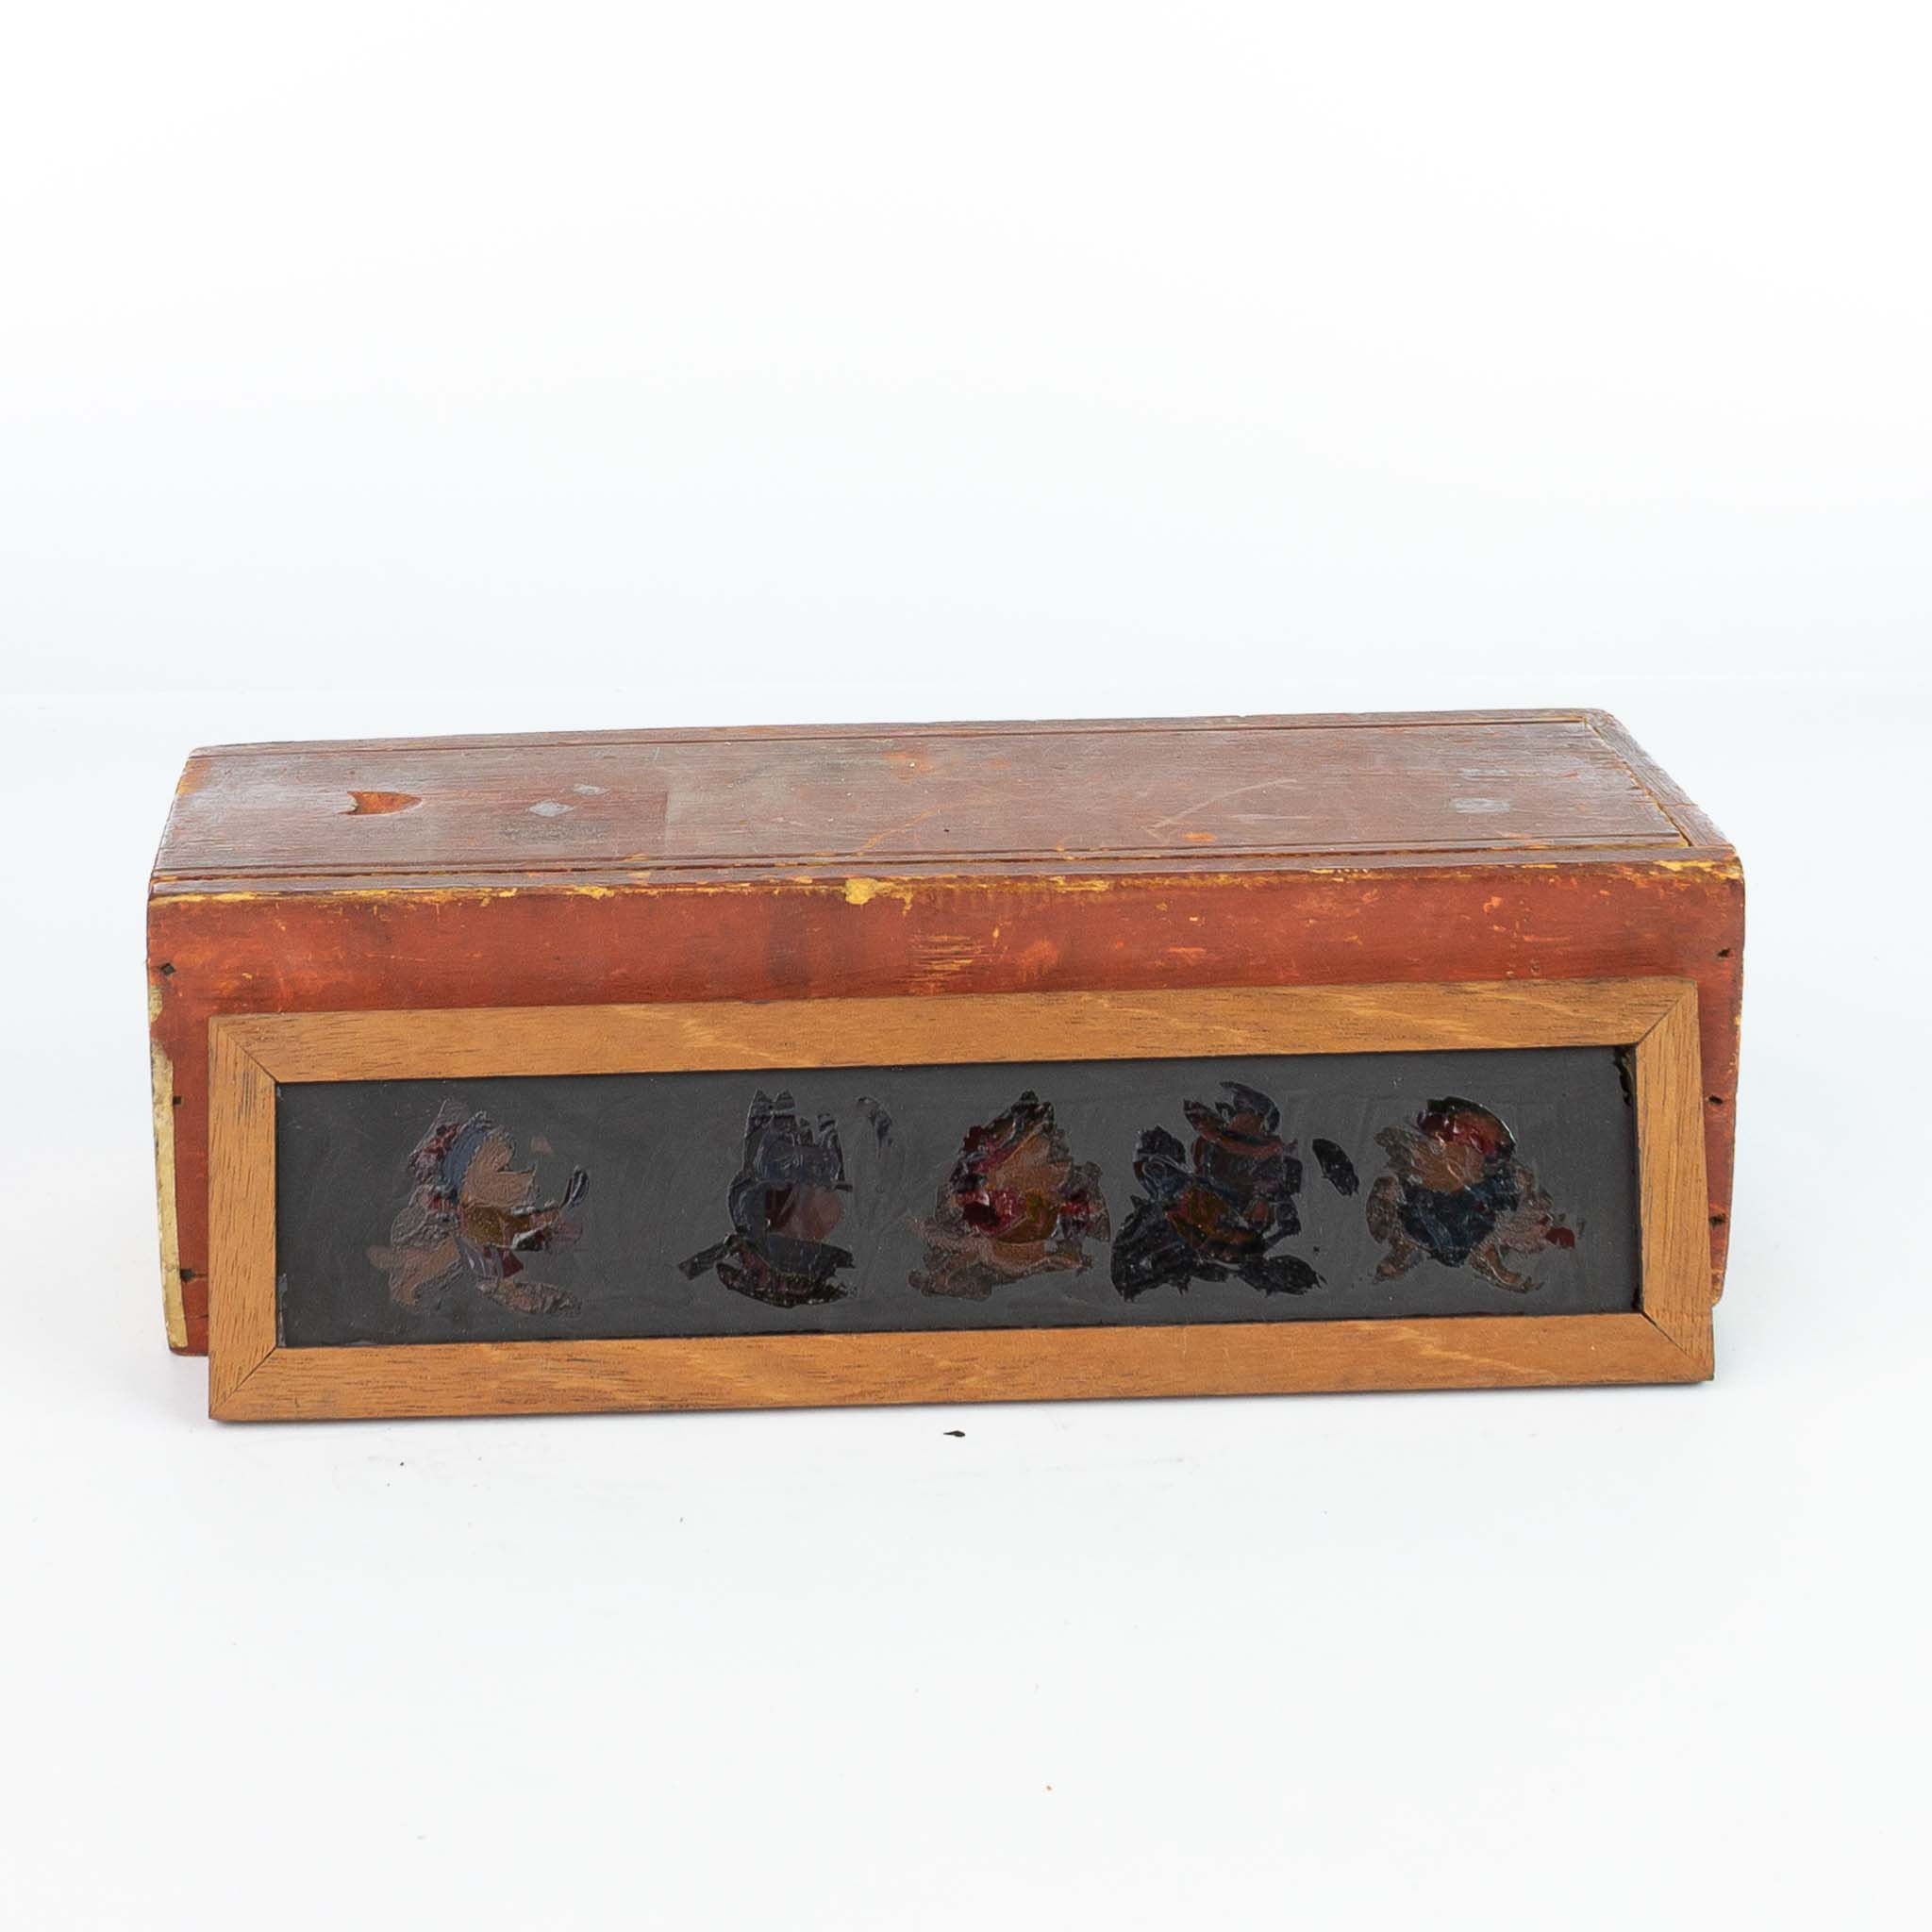
Lantern Slide Case and 12 Framed Glass Slides
A set of twelve framed glass slides and wooden case. Approximate dimensions (WxDxH): 11.5"x4"x3.5 " SKU: SJAM0870 Whether you're a collector, looking to enhance your home decor, or doing your part for the planet by shopping secondhand, finding a treasure with us can be an exciting time. Due to the nature and uniqueness of these amazing products, we try our hardest to include all information regarding scratches, damage and other wear and tear consistent with age. Please ensure you have inspected all images and measurements closely. Feel free to contact us with any questions or concerns.
Brand: SJA
Category: Cameras & Optics > Camera & Optic Accessories > Camera Parts & Accessories > Flash Brackets